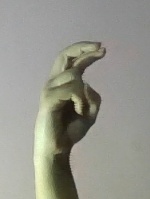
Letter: zay